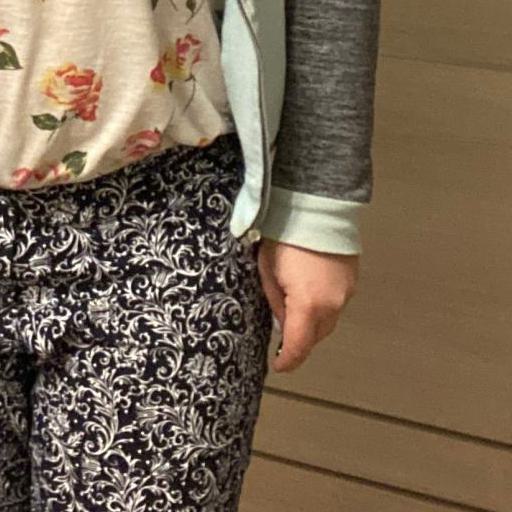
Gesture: no_gesture